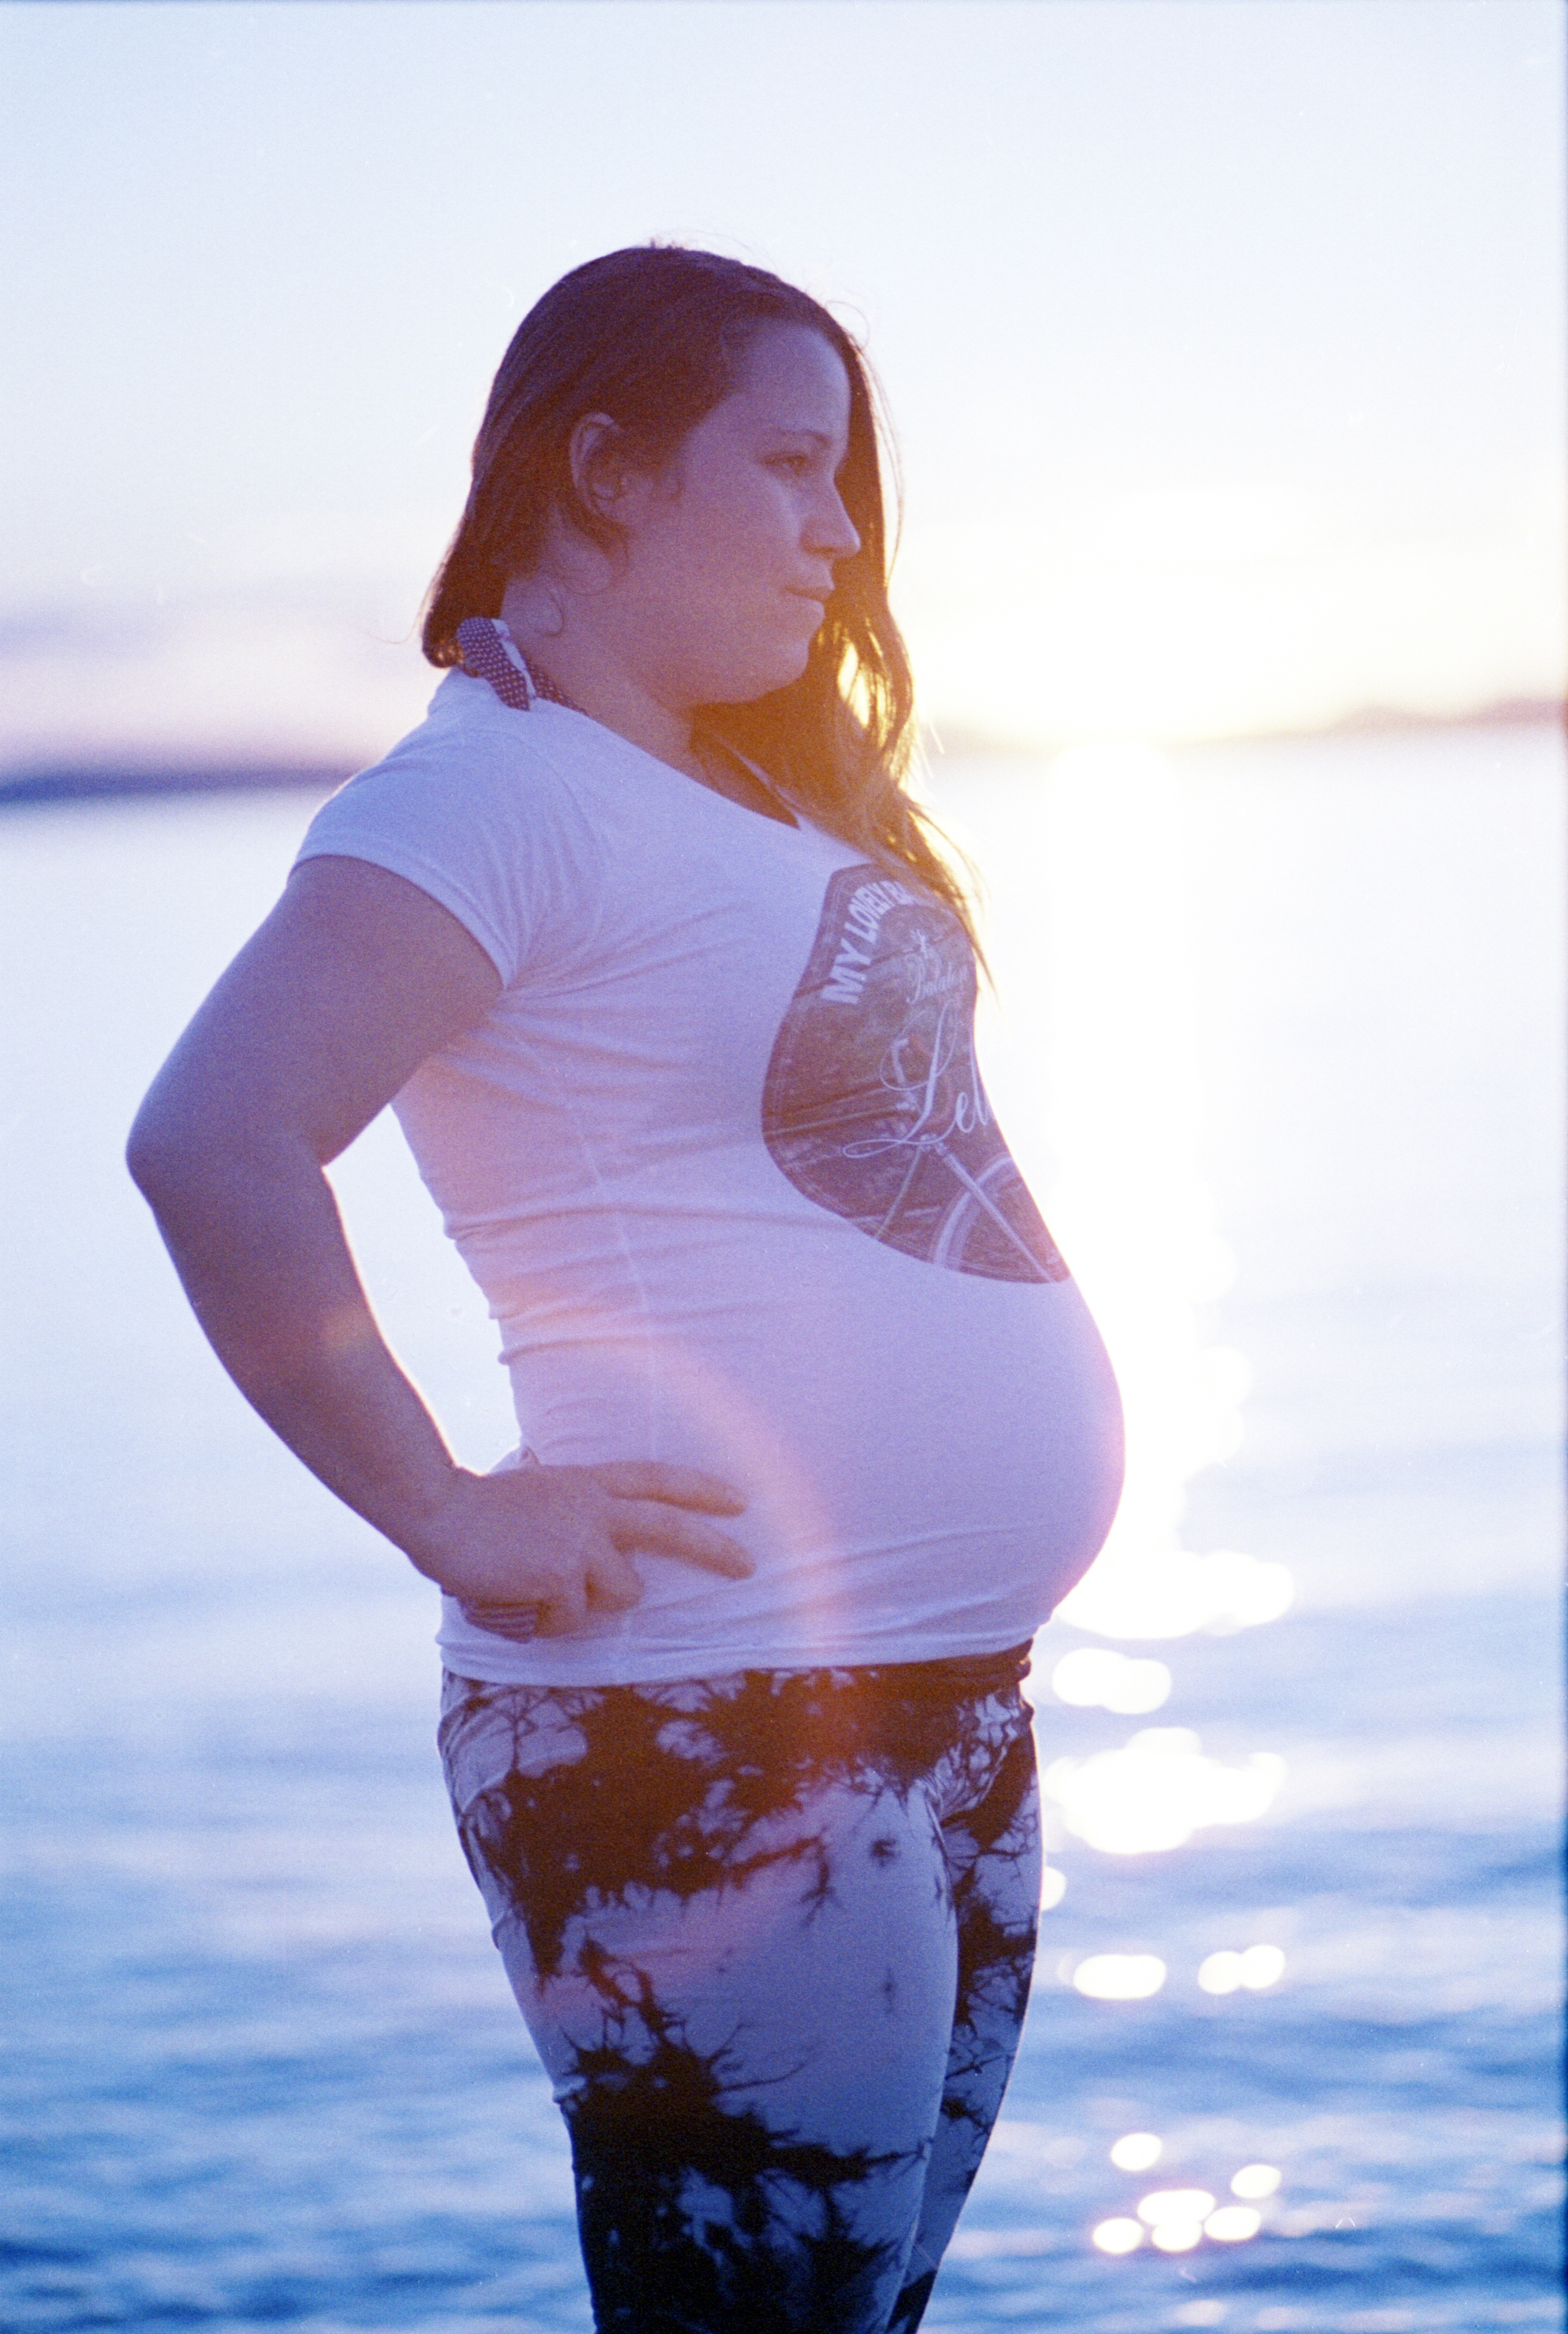
hand, beach, water, nature, person, people, sky, girl, sun, woman, sunrise, sunset, photography, lake, summer, vacation, female, leg, model, young, finger, holiday, blue, freedom, clothing, lady, lifestyle, muscle, human body, caucasian, outdoors, dream, fun, dress, mother, happy, happiness, women, skin, lensflare, pregnant, beauty, inspiration, joy, organ, joyful, active, beach sunset, abdomen, photo shoot, woman beach, woman on beach, sense, human positions